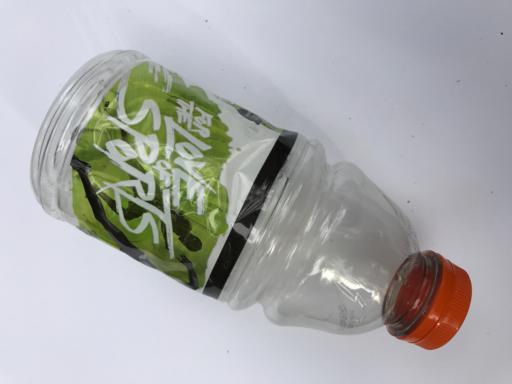
Waste category: plastic